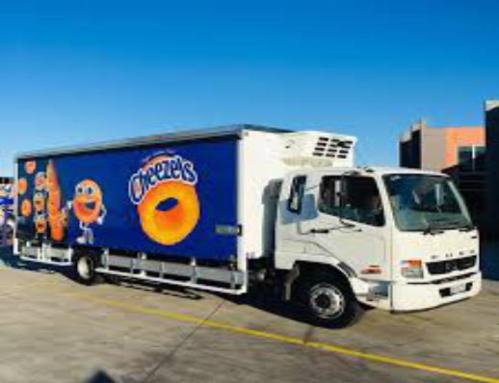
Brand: cheezels
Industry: Food